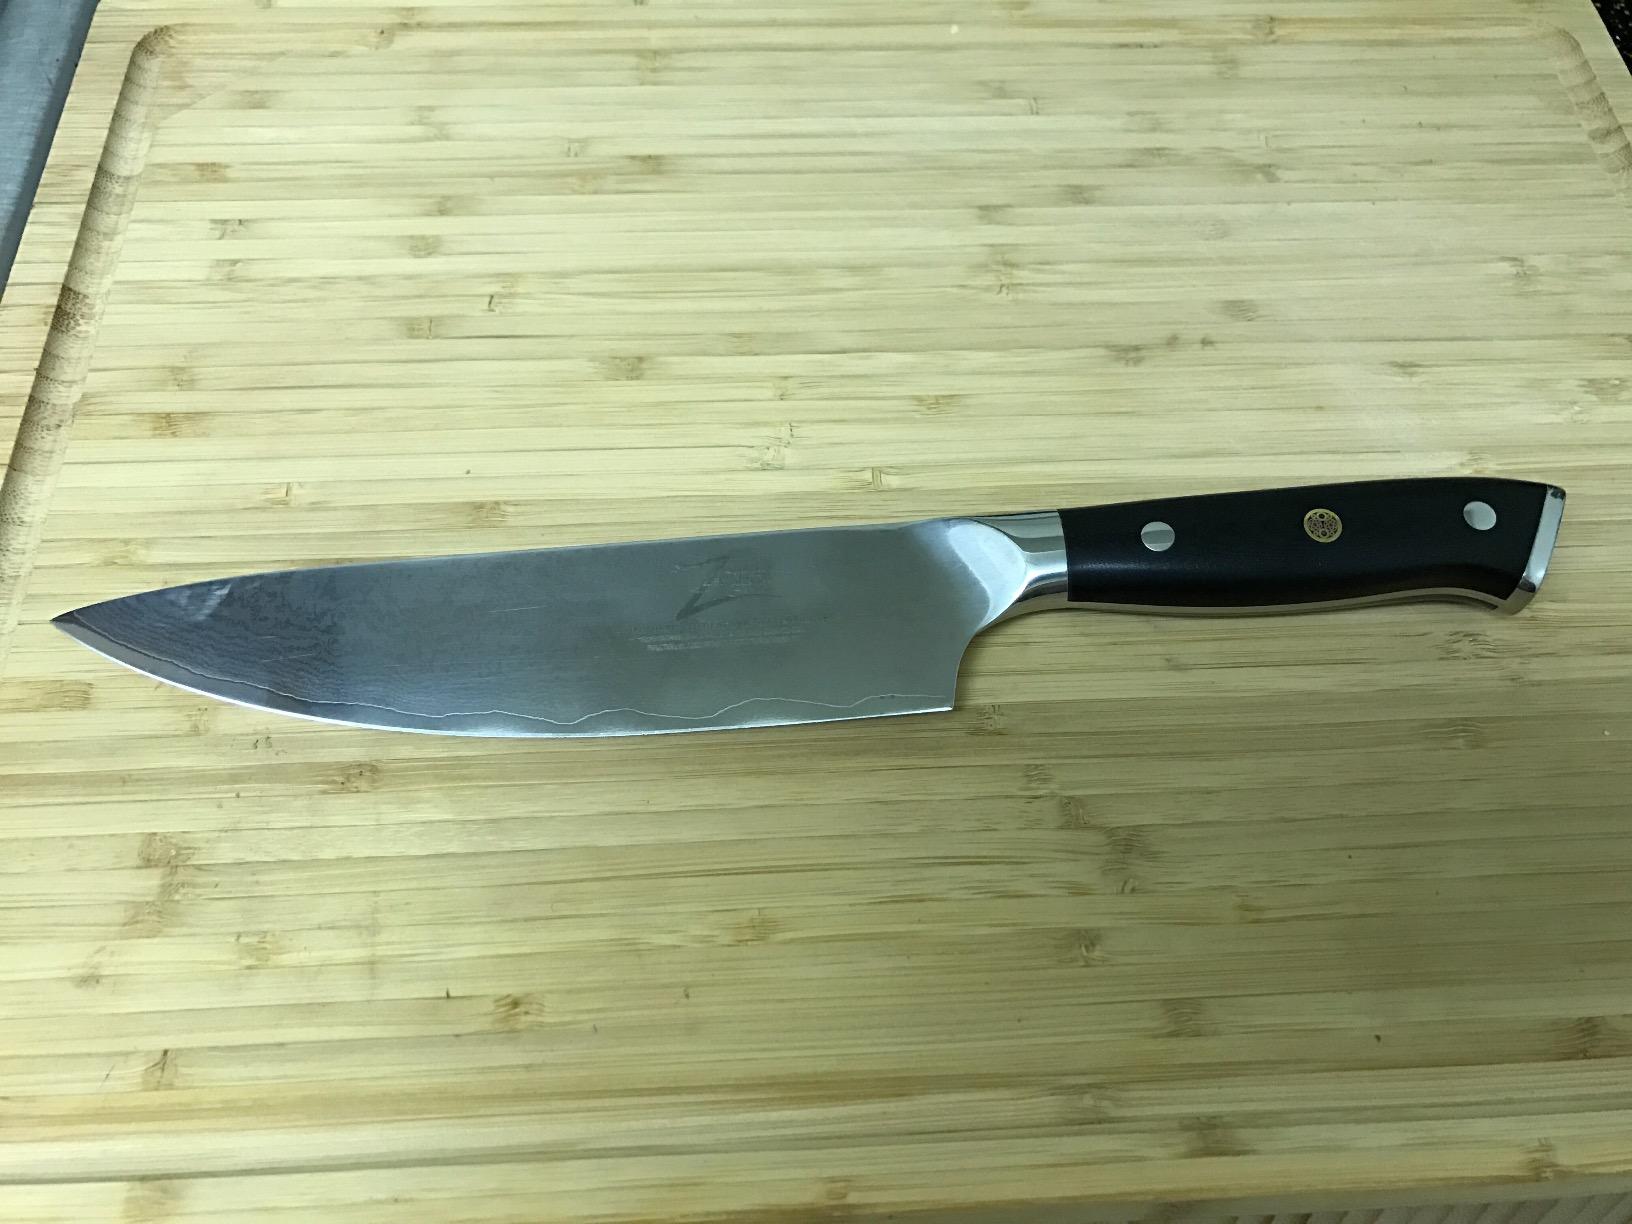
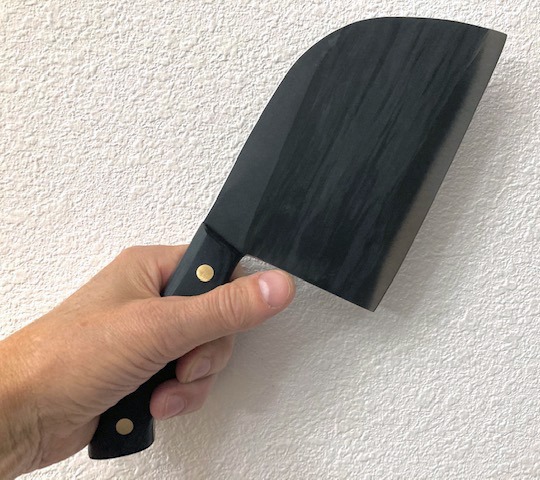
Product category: items_knife
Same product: no